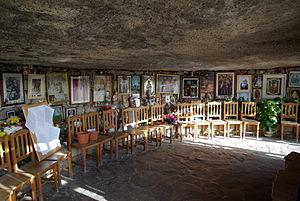
Granadilla de Abona est une commune de la province de Santa Cruz de Tenerife dans la communauté autonome des Îles Canaries en Espagne. Elle est située au sud-est de l'île de Tenerife.